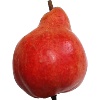
Label: Pear Red 1